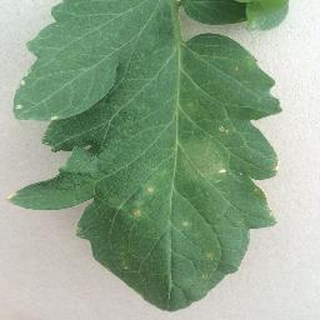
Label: tomato_late_blight